Hawker Hurricane

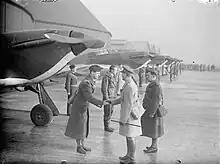

Following the Battle of Britain the Hurricane continued to give service; through the Blitz of 1941 it was the principal single-seat night fighter in Fighter Command. F/Lt. Richard Stevens claimed 14 Luftwaffe bombers flying Hurricanes in 1941. In 1942 the cannon-armed Mk.IIc performed further afield, as a night intruder over occupied Europe. F/Lt. Karel Kuttelwascher of 1 Squadron proved the top scorer, with 15 Luftwaffe bombers claimed shot down. The year 1942 also saw the manufacture of 12 Hurricane II C(NF) night fighters, equipped with pilot-operated air interception Mark VI radar. After a brief operational deployment with No. 245 and No. 247 Squadron RAF during which these aircraft proved too slow for operations in Europe, the aircraft were sent to India to serve with No. 176 Squadron RAF in the defence of Calcutta. They were withdrawn from service at the end of December 1943.